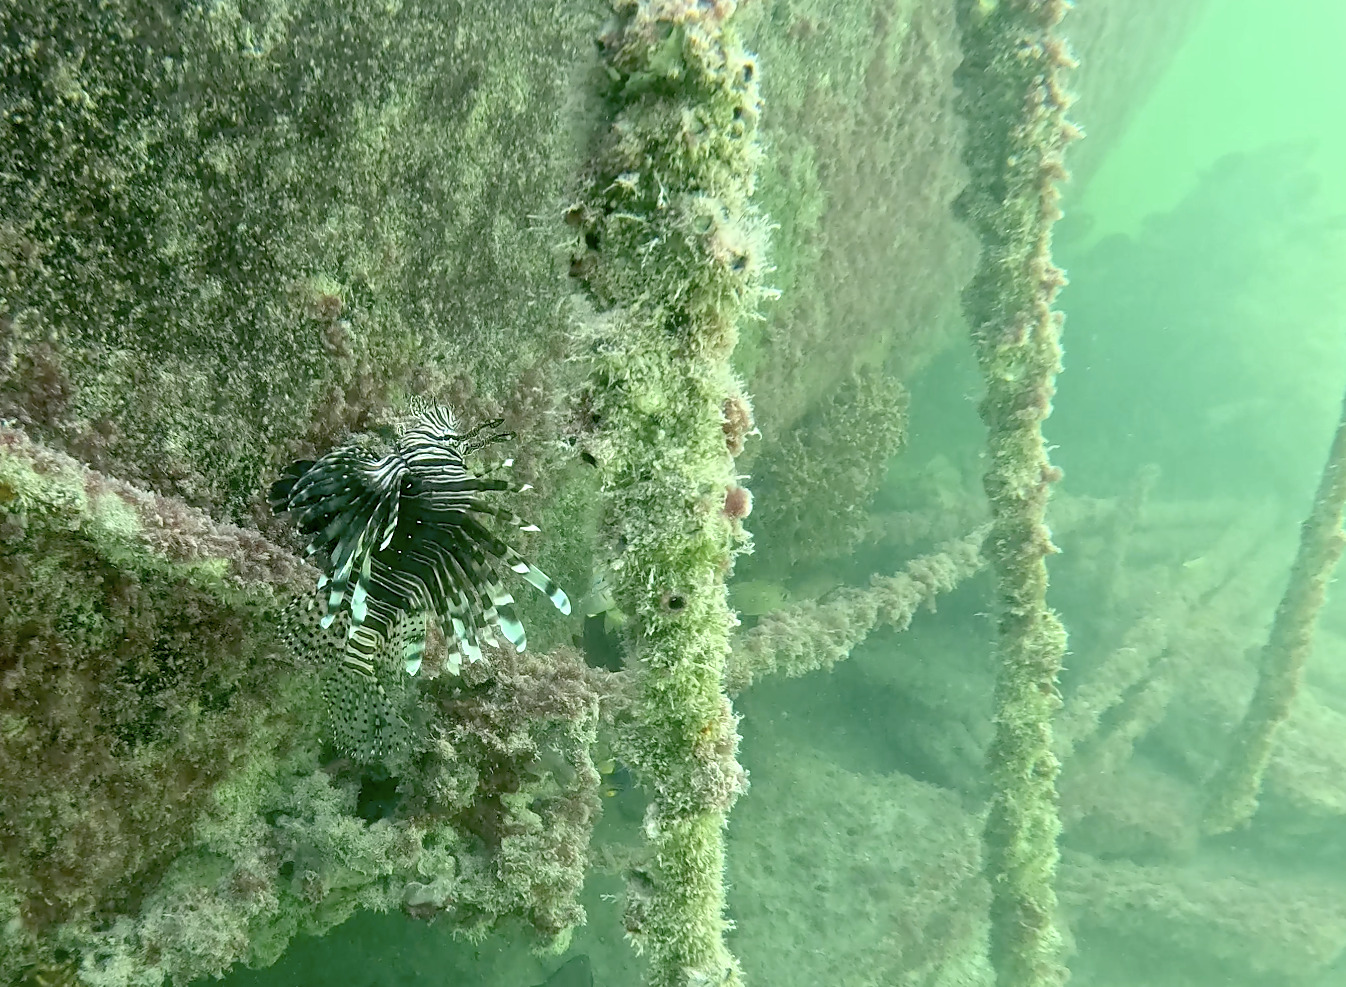
Pterois volitans (Red Lionfish)